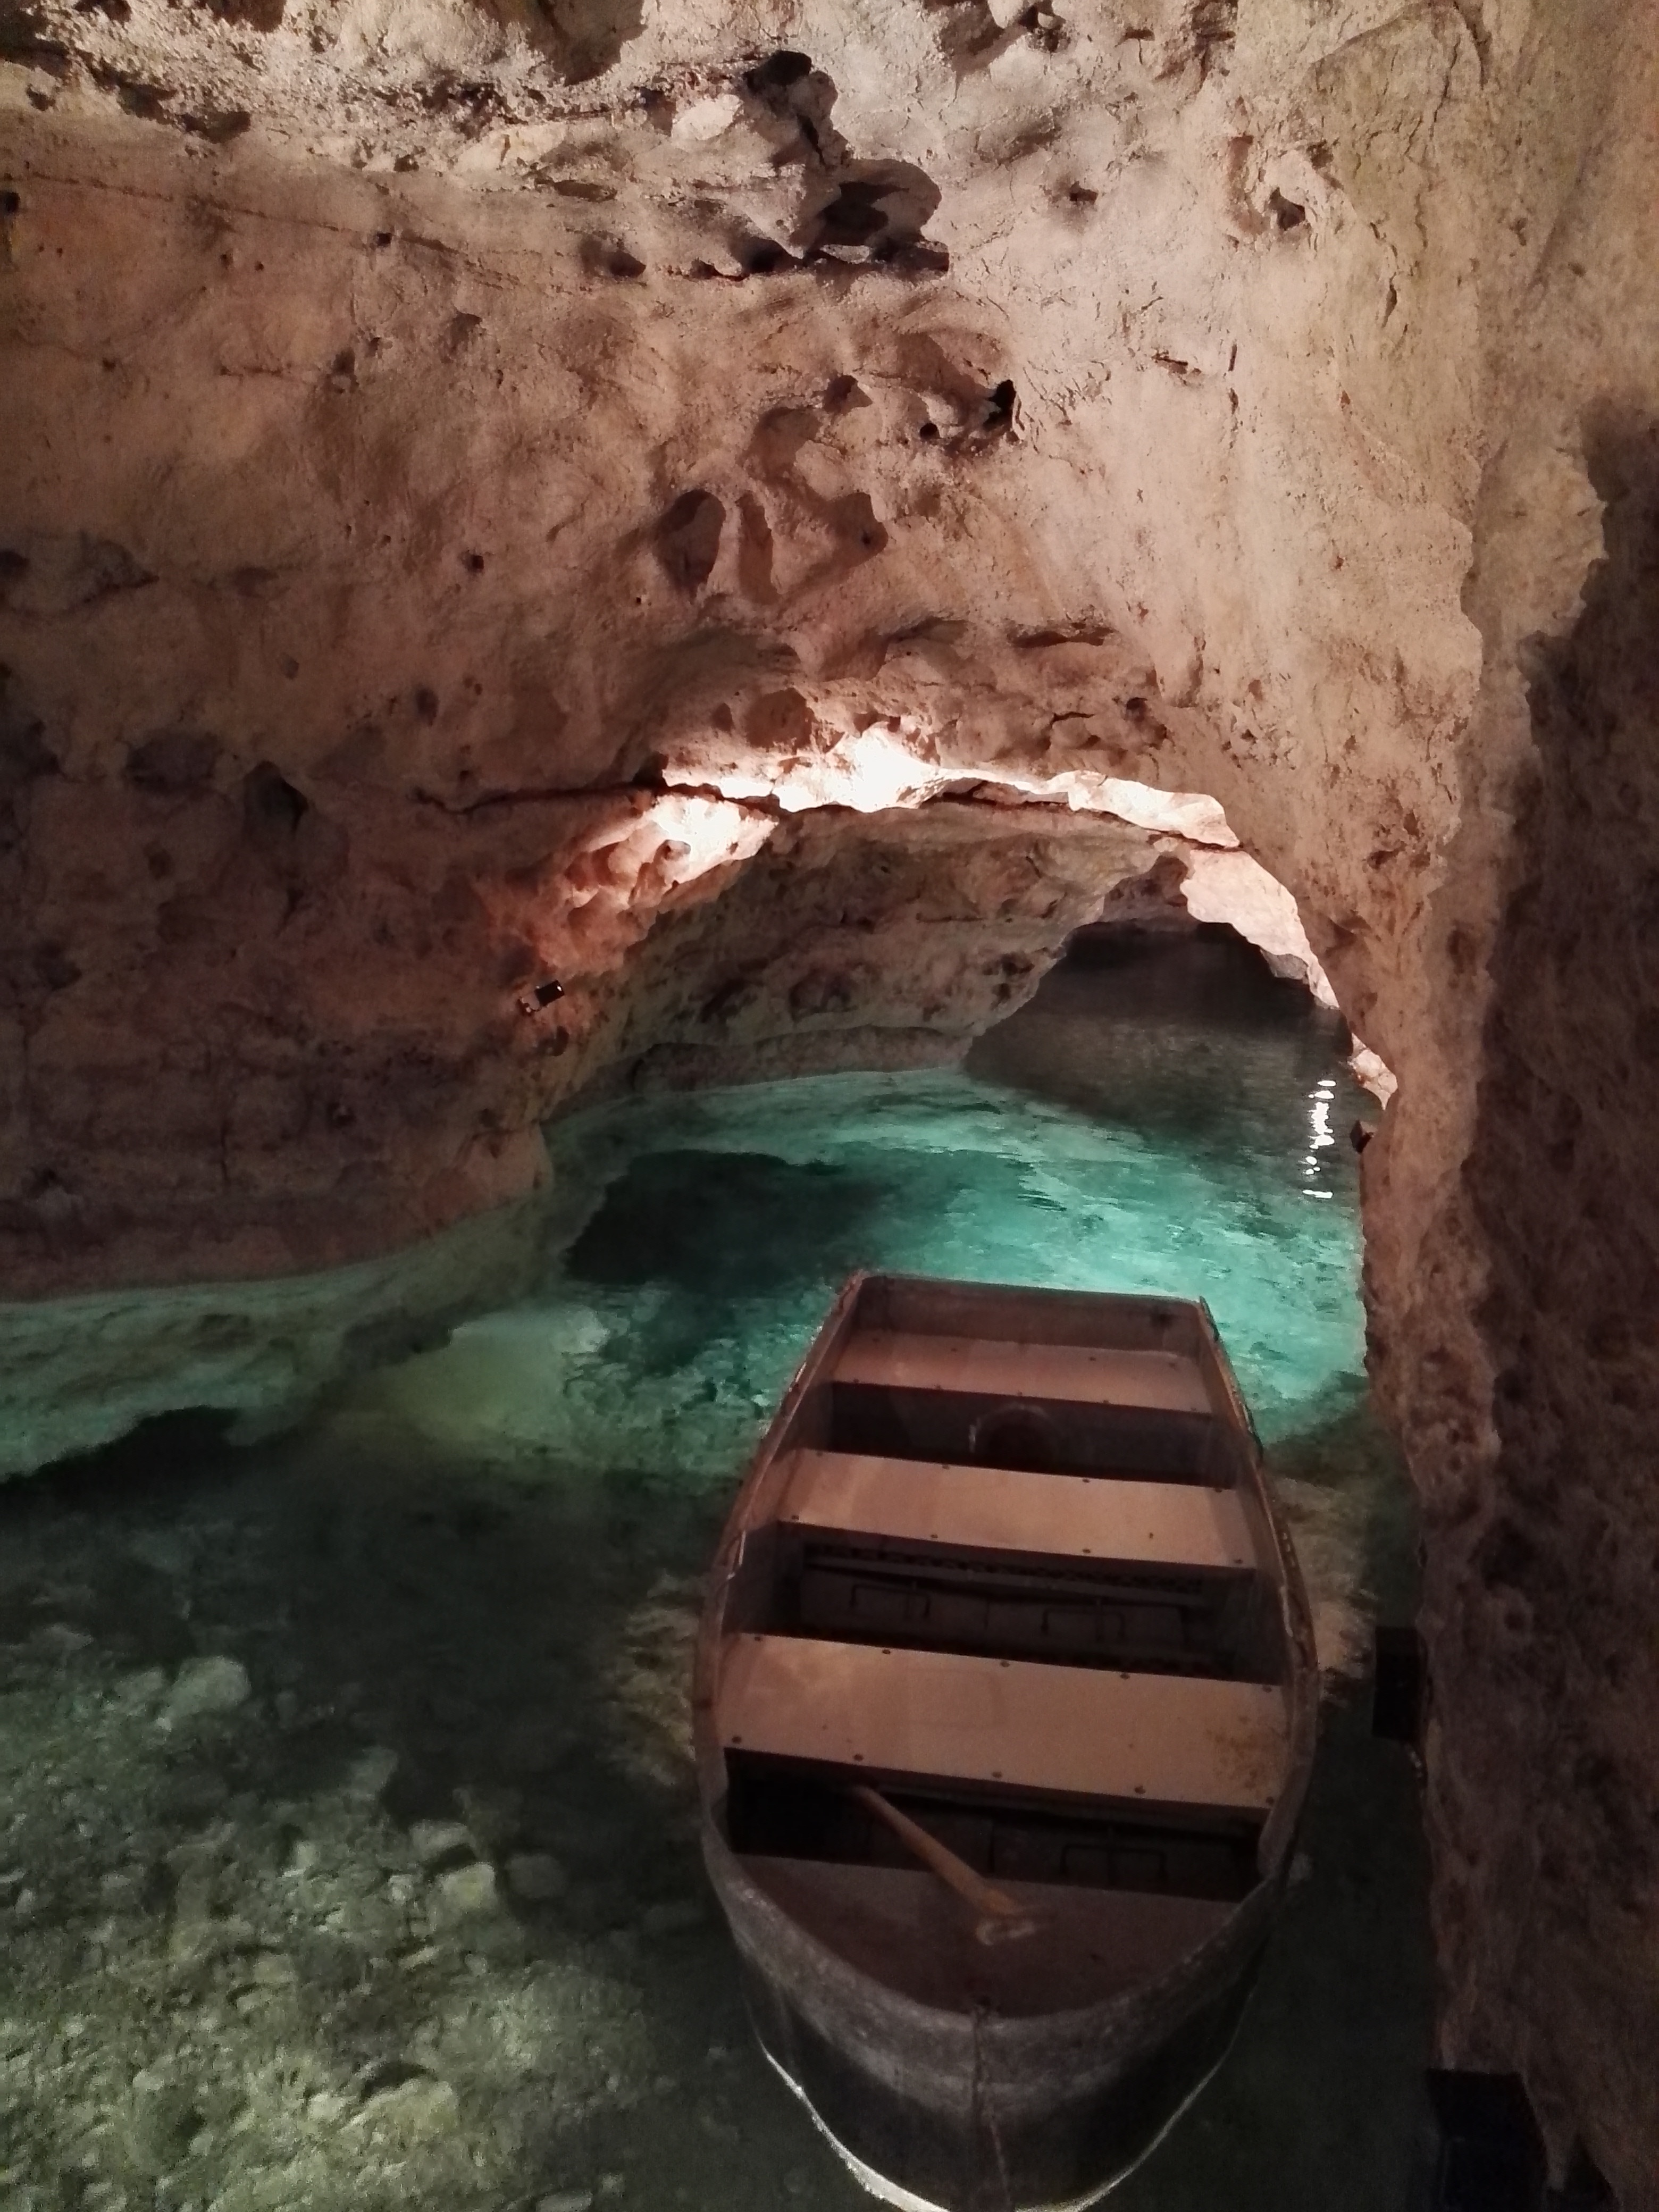
formation, cave